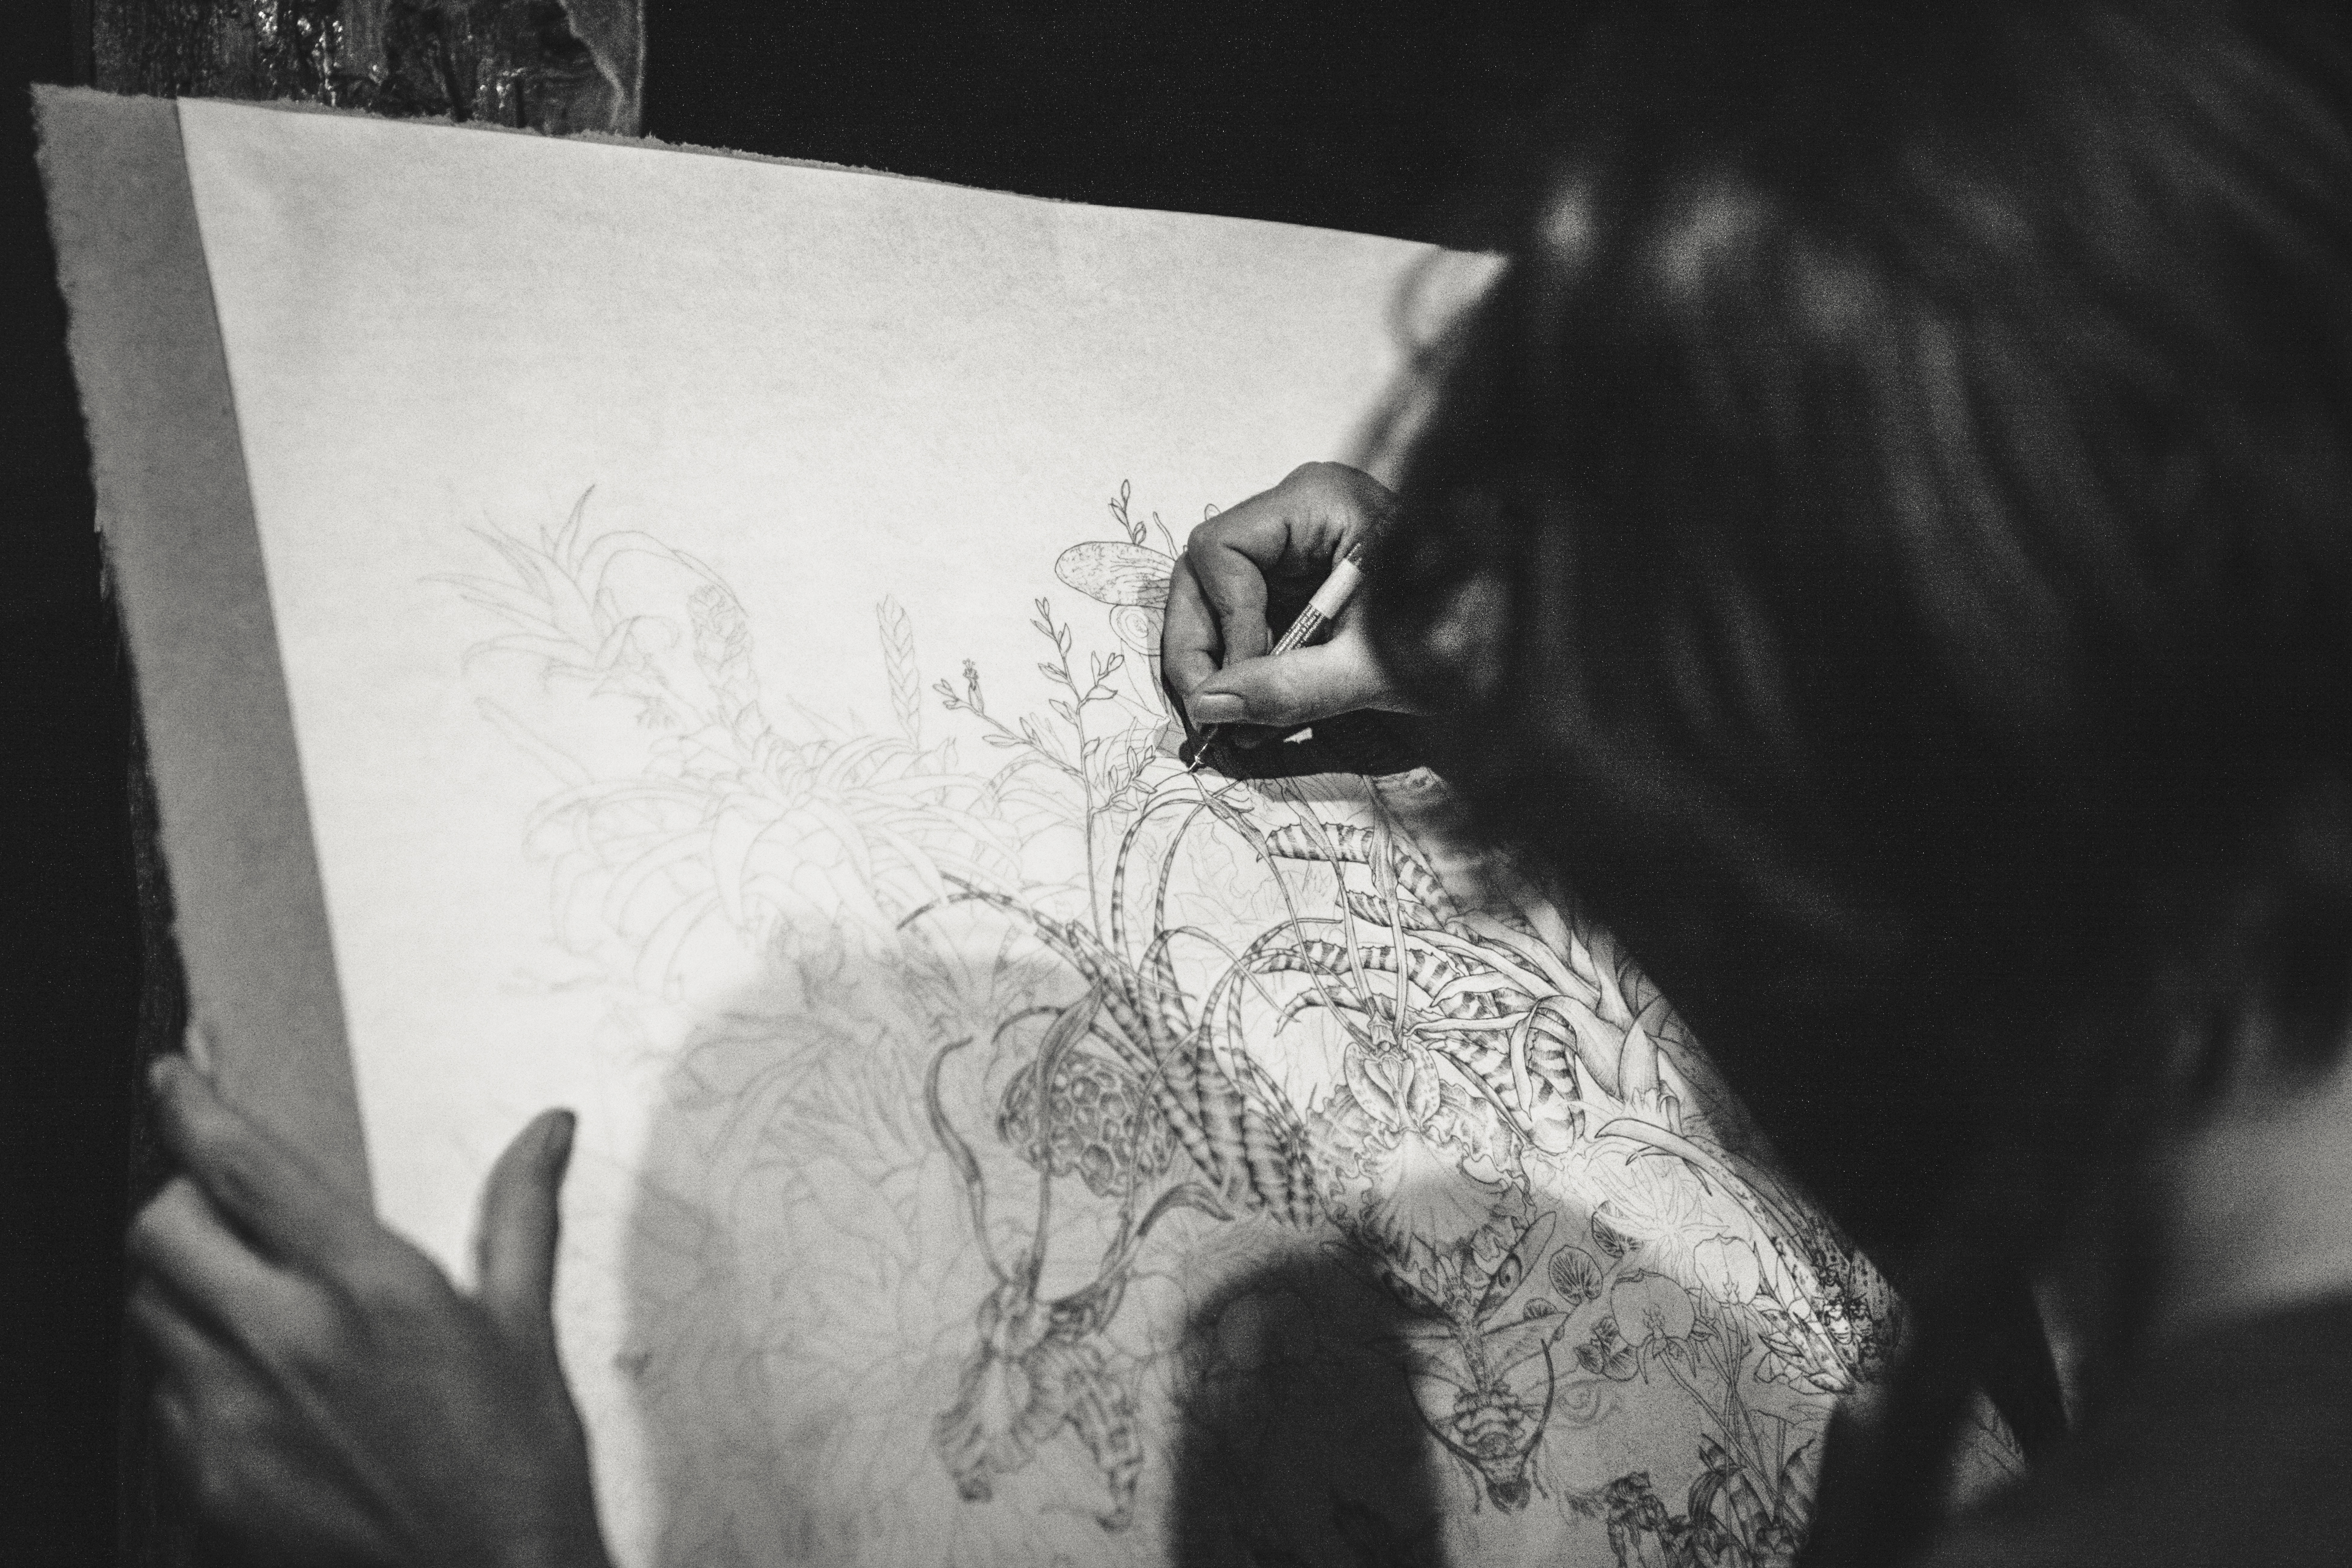
black and white, white, photography, portrait, artistic, artist, darkness, black, monochrome, artwork, art, drawing, head, photograph, emotion, monochrome photography